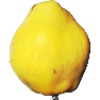
Label: Quince 1